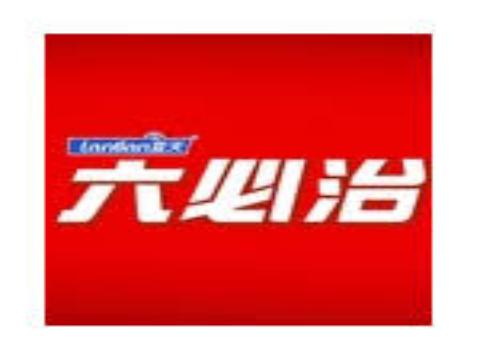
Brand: lantianliubizhi
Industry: Necessities